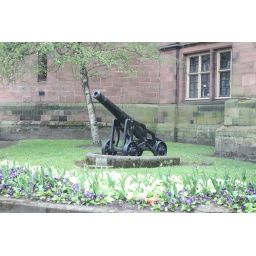
Canon in the grass in the front of the main wall round the town centre